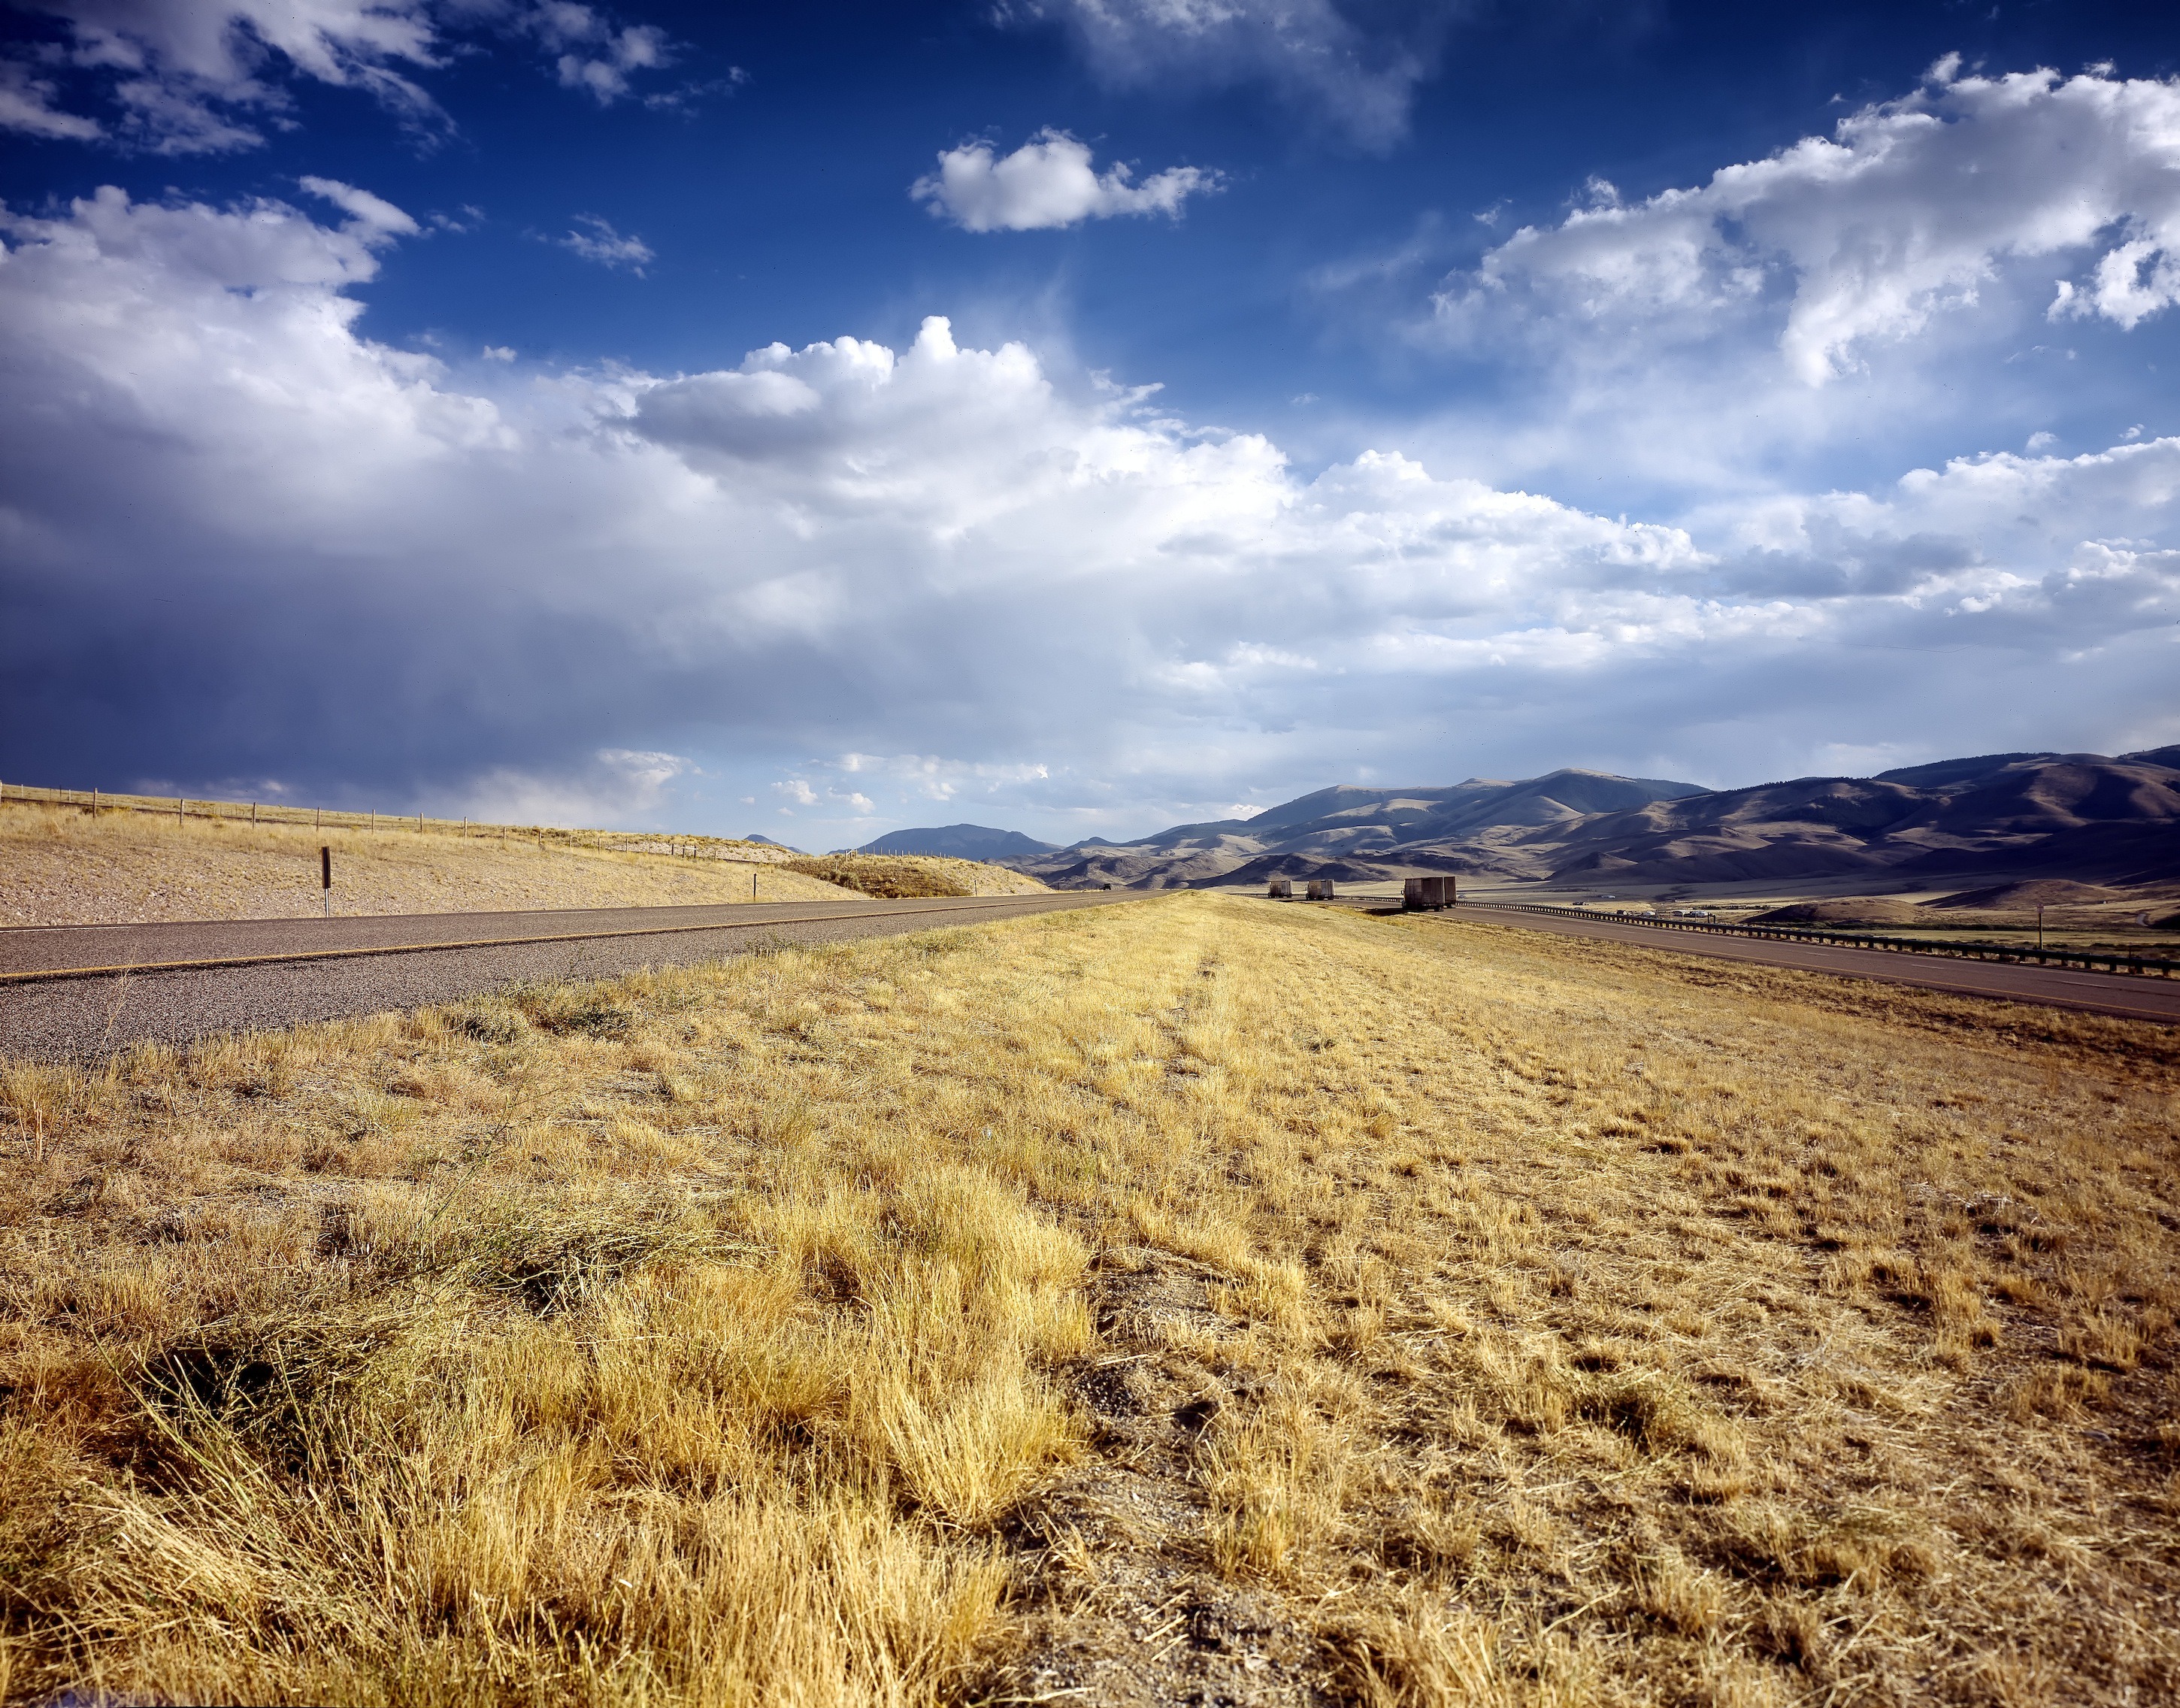
landscape, grass, horizon, mountain, cloud, sky, road, field, prairie, countryside, sunlight, morning, hill, highway, valley, country, rural, crop, scenic, soil, agriculture, plain, farmland, hdr, clouds, fields, mountains, grassland, plateau, idaho, ecosystem, steppe, rural area, natural environment, grass family, mountainous landforms